Monchegorsk

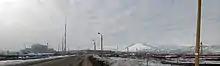
Nickel and copper producing factories in Monchegorsk

Monchegorsk is a center of nickel cobalt and copper production (a Norilsk Nickel plant is located here). It also hosts the Monchegorsk air base of the Russian Air Force. The area surrounding the town is severely polluted. The Barents Euro-Arctic Council has listed Monchegorsk among the Barents Euro-Arctic region's environmental hotspots, though it noted that the problem was gradually being solved. Since 1998, SO emissions in the Monchegorsk area have dropped by almost 60%, from 88.3 thousand tonnes to 37.3 thousand tonnes in 2016, according to Norilsk Nickel. The company launched a $20 billion environmental programme aimed at reducing emissions, modernising and closing down polluting facilities, as well as implement energy saving and lower energy consuming measures.